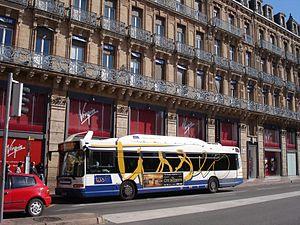
Un bus Heuliez de Tisséo, rue d'Alsace-Lorraine à Toulouse (Haute-Garonne, France).
L'agglomération toulousaine est desservie par plusieurs réseaux de transport en commun, interconnectés entre eux dans des pôles d'échange ou par de simples arrêts de correspondance. Certains d'entre eux utilisent des infrastructures en site propre.
Cette liste des réseaux urbains et interurbains de France a pour objectif de rassembler l'ensemble des réseaux de transports interurbains et urbains de la France.
Tisséo est la marque commerciale du réseau de transports en commun de Toulouse et sa région, soit cent une communes.